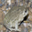
Label: frog